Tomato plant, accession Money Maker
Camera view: vertical (180 deg); turntable rotation: 300 degrees
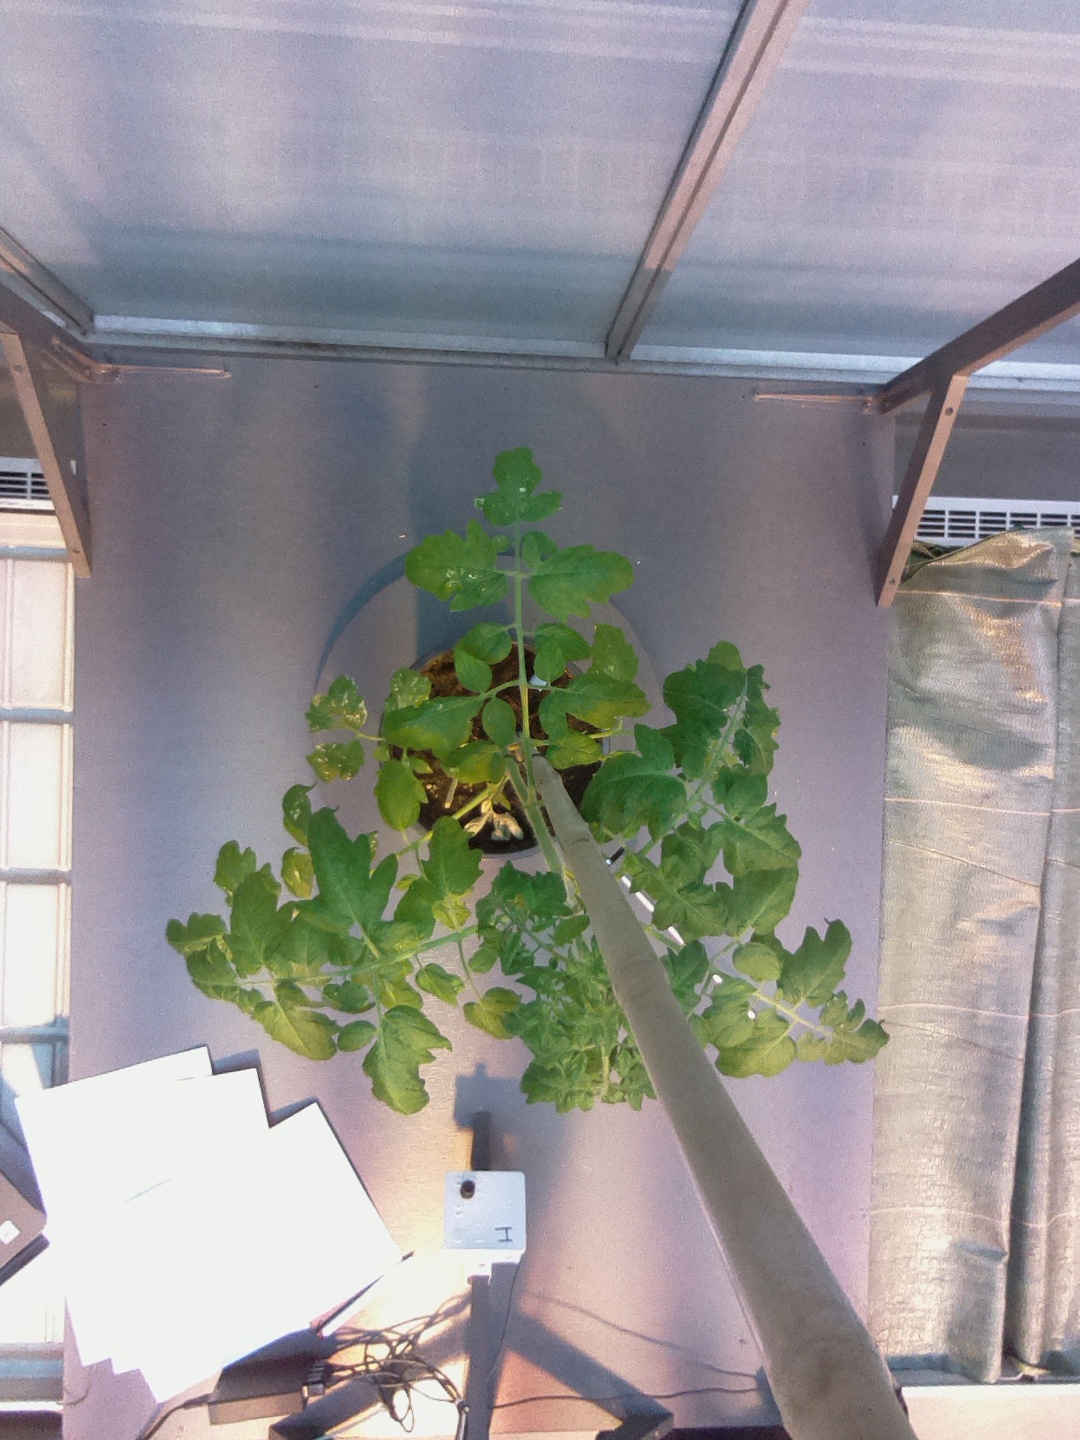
BBCH growth stage 20: First Side shoot start formed